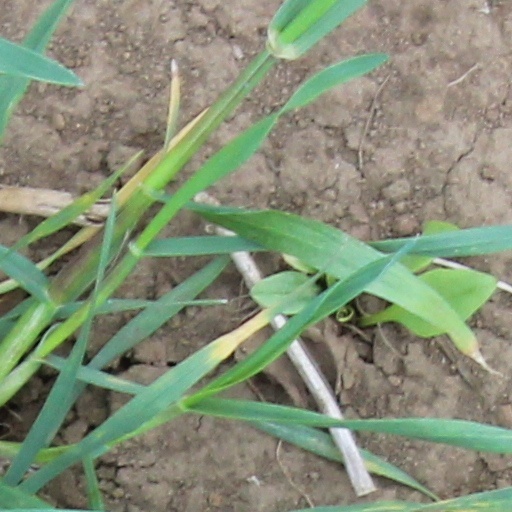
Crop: wheat